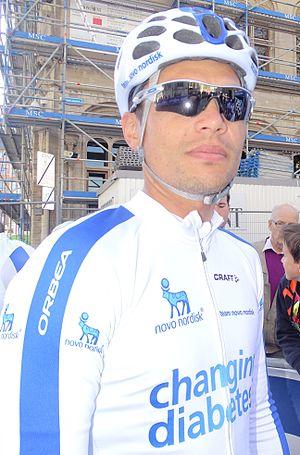
Reportage réalisé le mercredi 15 avril à l'occasion du départ de la Flèche brabançonne 2015 à Louvain, Belgique.
La saison 2015 de l'équipe cycliste Novo Nordisk est la huitième de l'équipe dirigée par Vassili Davidenko.
Christopher "Chris" Williams, né le 10 novembre 1981 à Brisbane, est un coureur cycliste australien. Il est membre de l'équipe continentale professionnelle Novo Nordisk de 2013 à 2018.